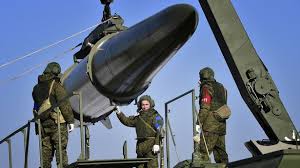
Label: Iskander